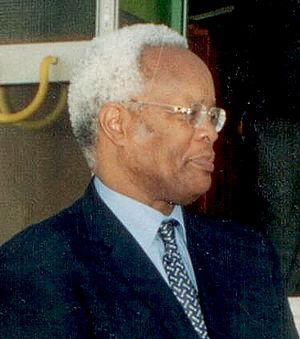
Edward Lowassa, né le 26 août 1953 à Arusha, est un homme politique tanzanien, ancien Premier ministre de Tanzanie. Il a pris ses fonctions le 30 décembre 2005 et les a quittées le 7 février 2008.
L'élection présidentielle tanzanienne de 2020 se tient le 28 octobre 2020 afin d'élire le Président de la République unie de Tanzanie ainsi que le vice-président. Le président sortant John Magufuli est éligible pour un second et dernier mandat. Des élections législatives sont organisées simultanément.
L'élection présidentielle tanzanienne de 2015 se tient le 25 octobre 2015 en même temps que les élections législatives dans le cadre des élections générales afin d'élire le Président de la République unie de Tanzanie ainsi que le vice-président. La constitution interdit au président Jakaya Kikwete de se représenter, celui ci ayant effectué deux mandats.